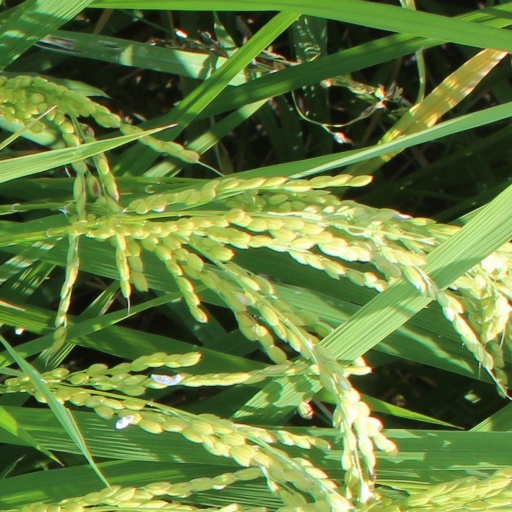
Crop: rice